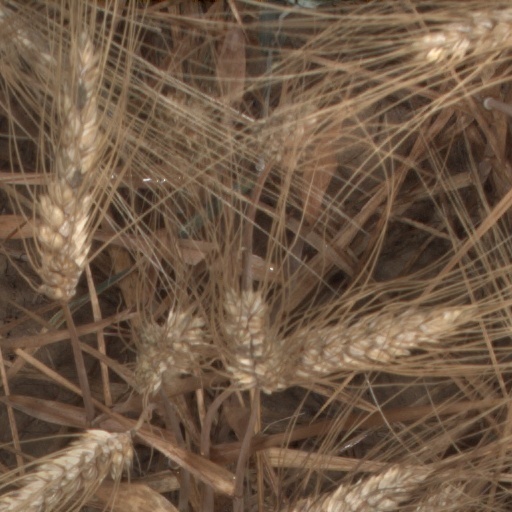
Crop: wheat